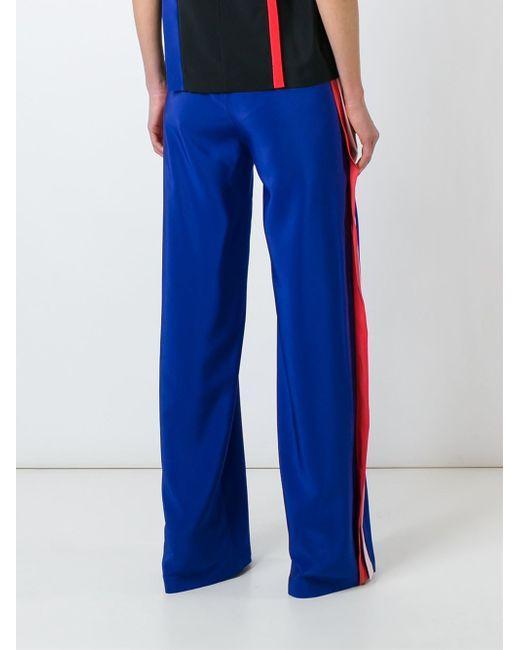
Lange blaue Damenhose mit roten Streifen an der Seite